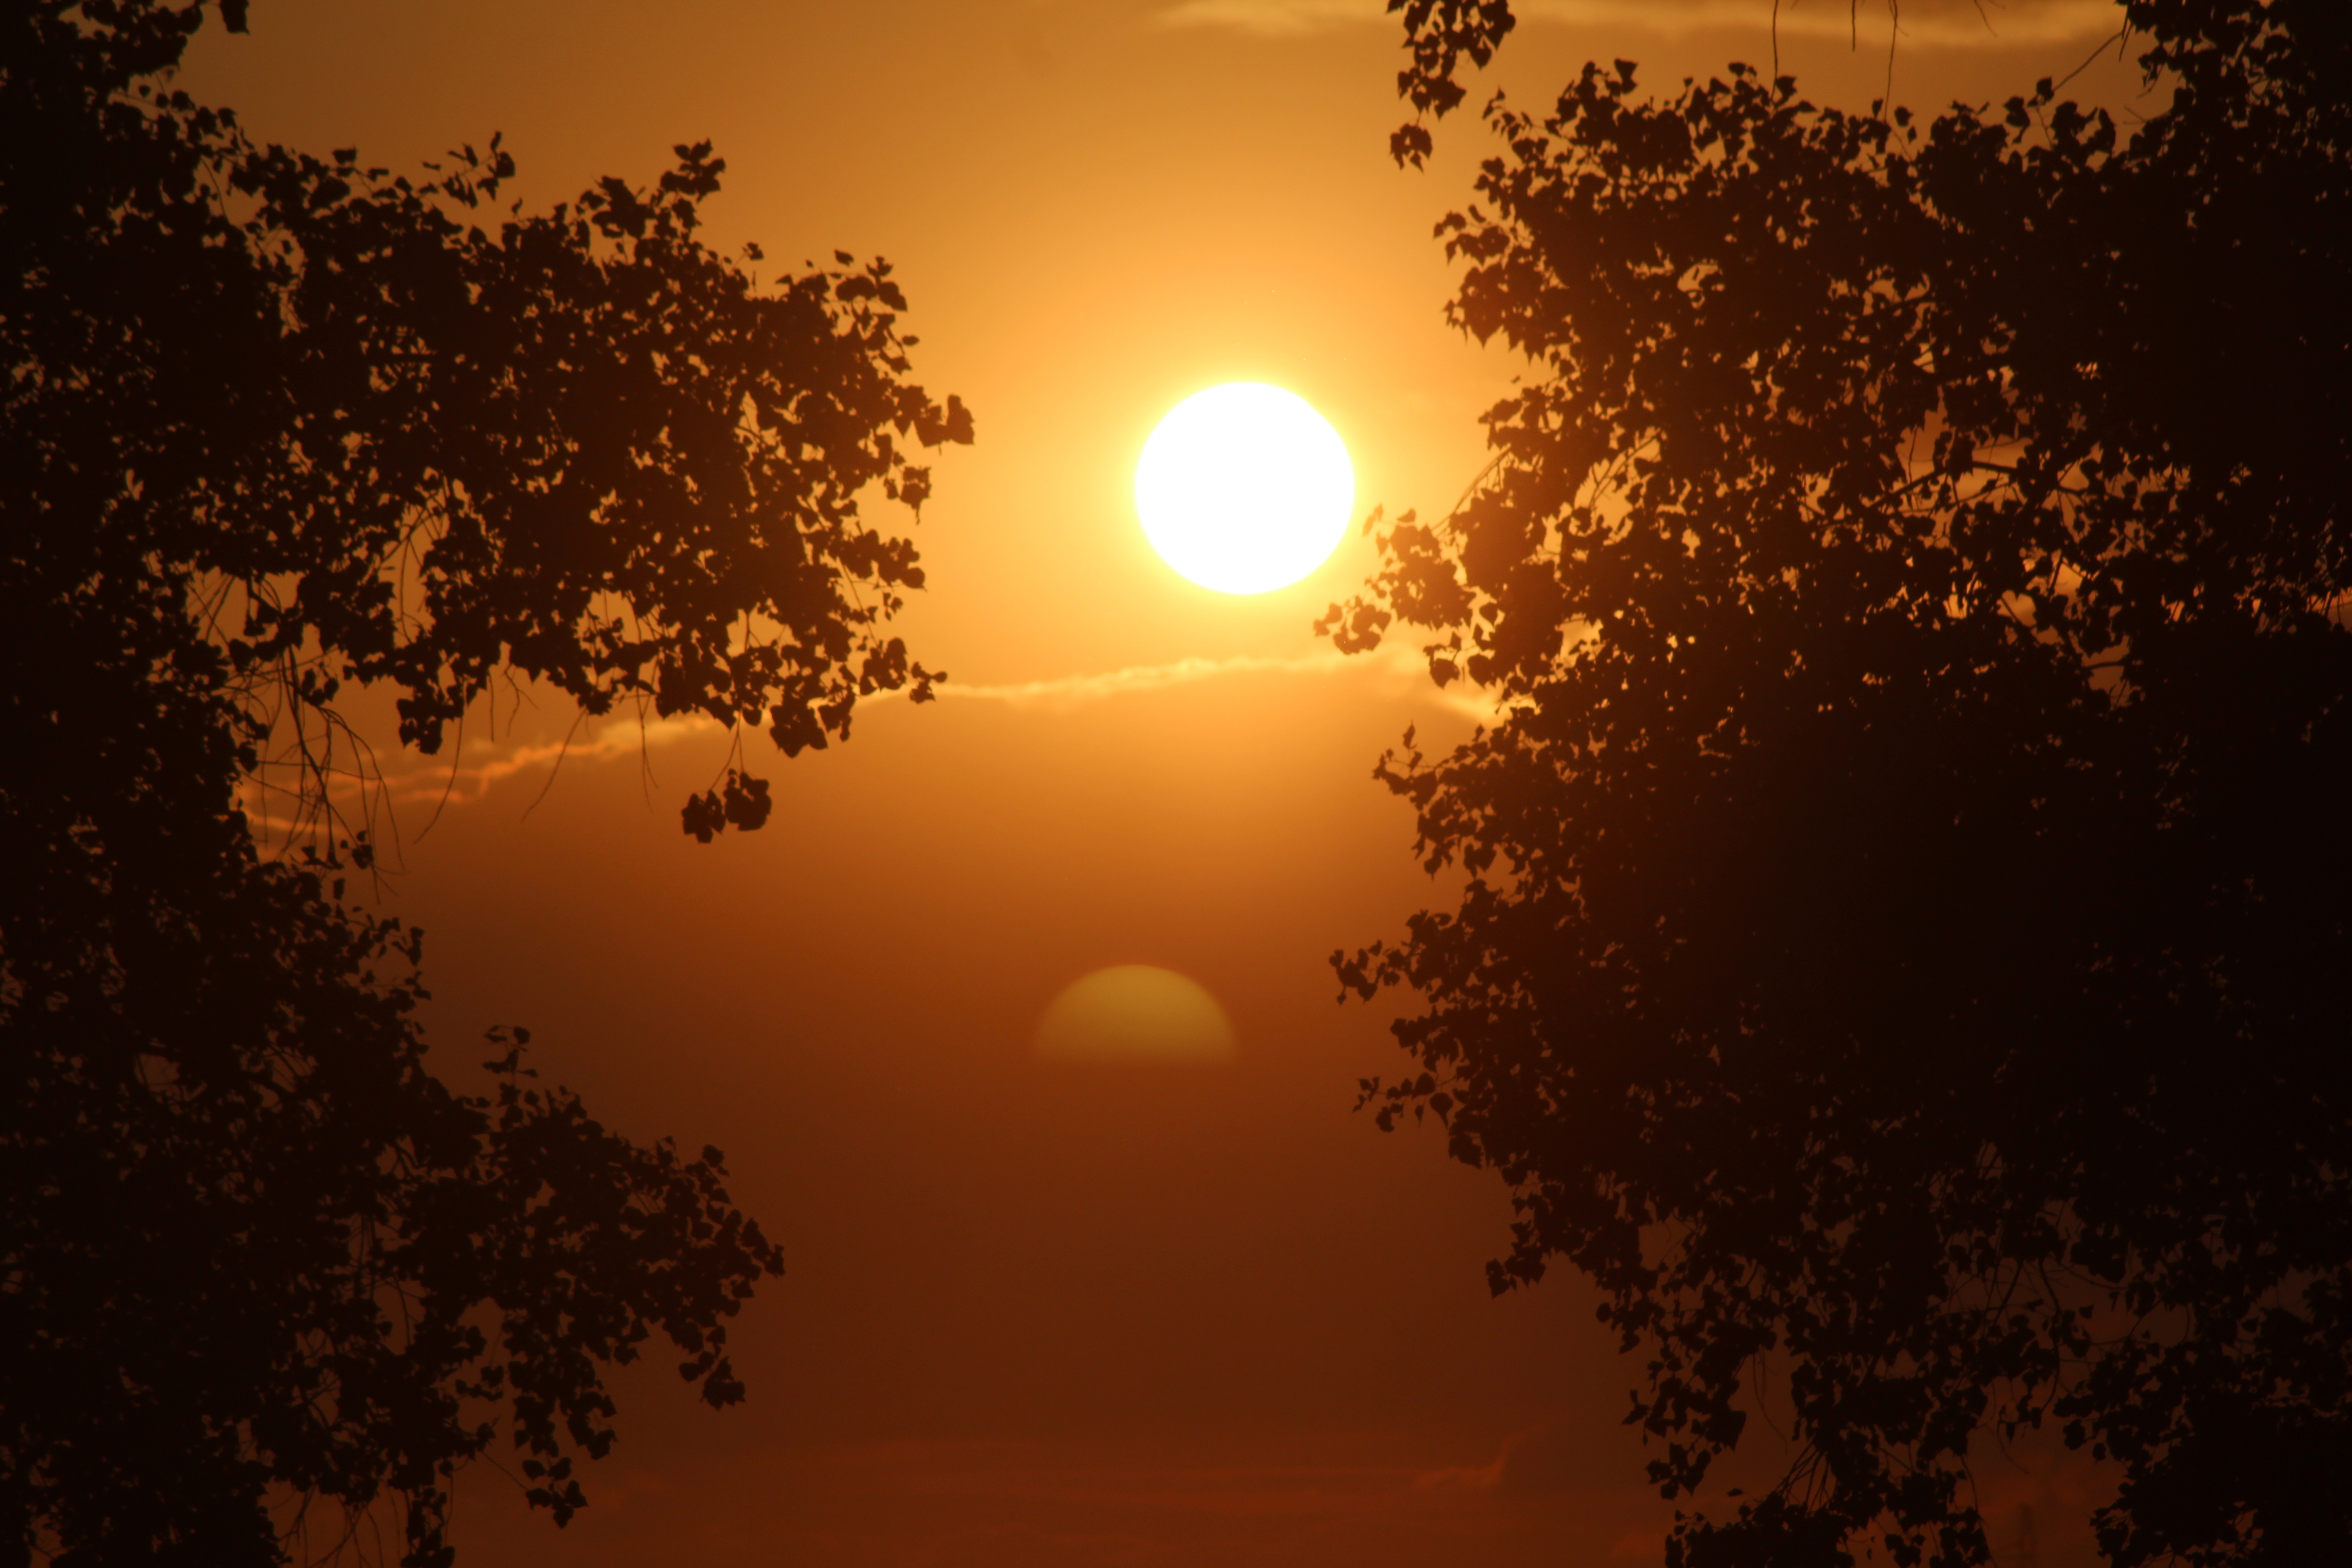
sun, sunrise, sunset, sunlight, morning, dawn, atmosphere, dusk, evening, afterglow, astronomical object, atmospheric phenomenon, red sky at morning